The Idea (1932 film)

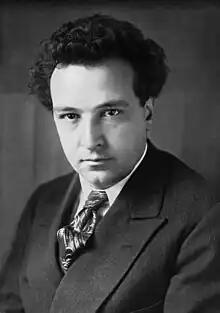
Arthur Honegger went on to have a prolific career scoring films.

The sound version found receptive audiences in Europe, though distribution was limited due to censorship over its socialist themes. Despite objections in the press the Nazis had it suppressed in Germany along with Masereel's other works, and it fell into obscurity. Honegger went on to become a prolific scorer of films, composing for at least forty.